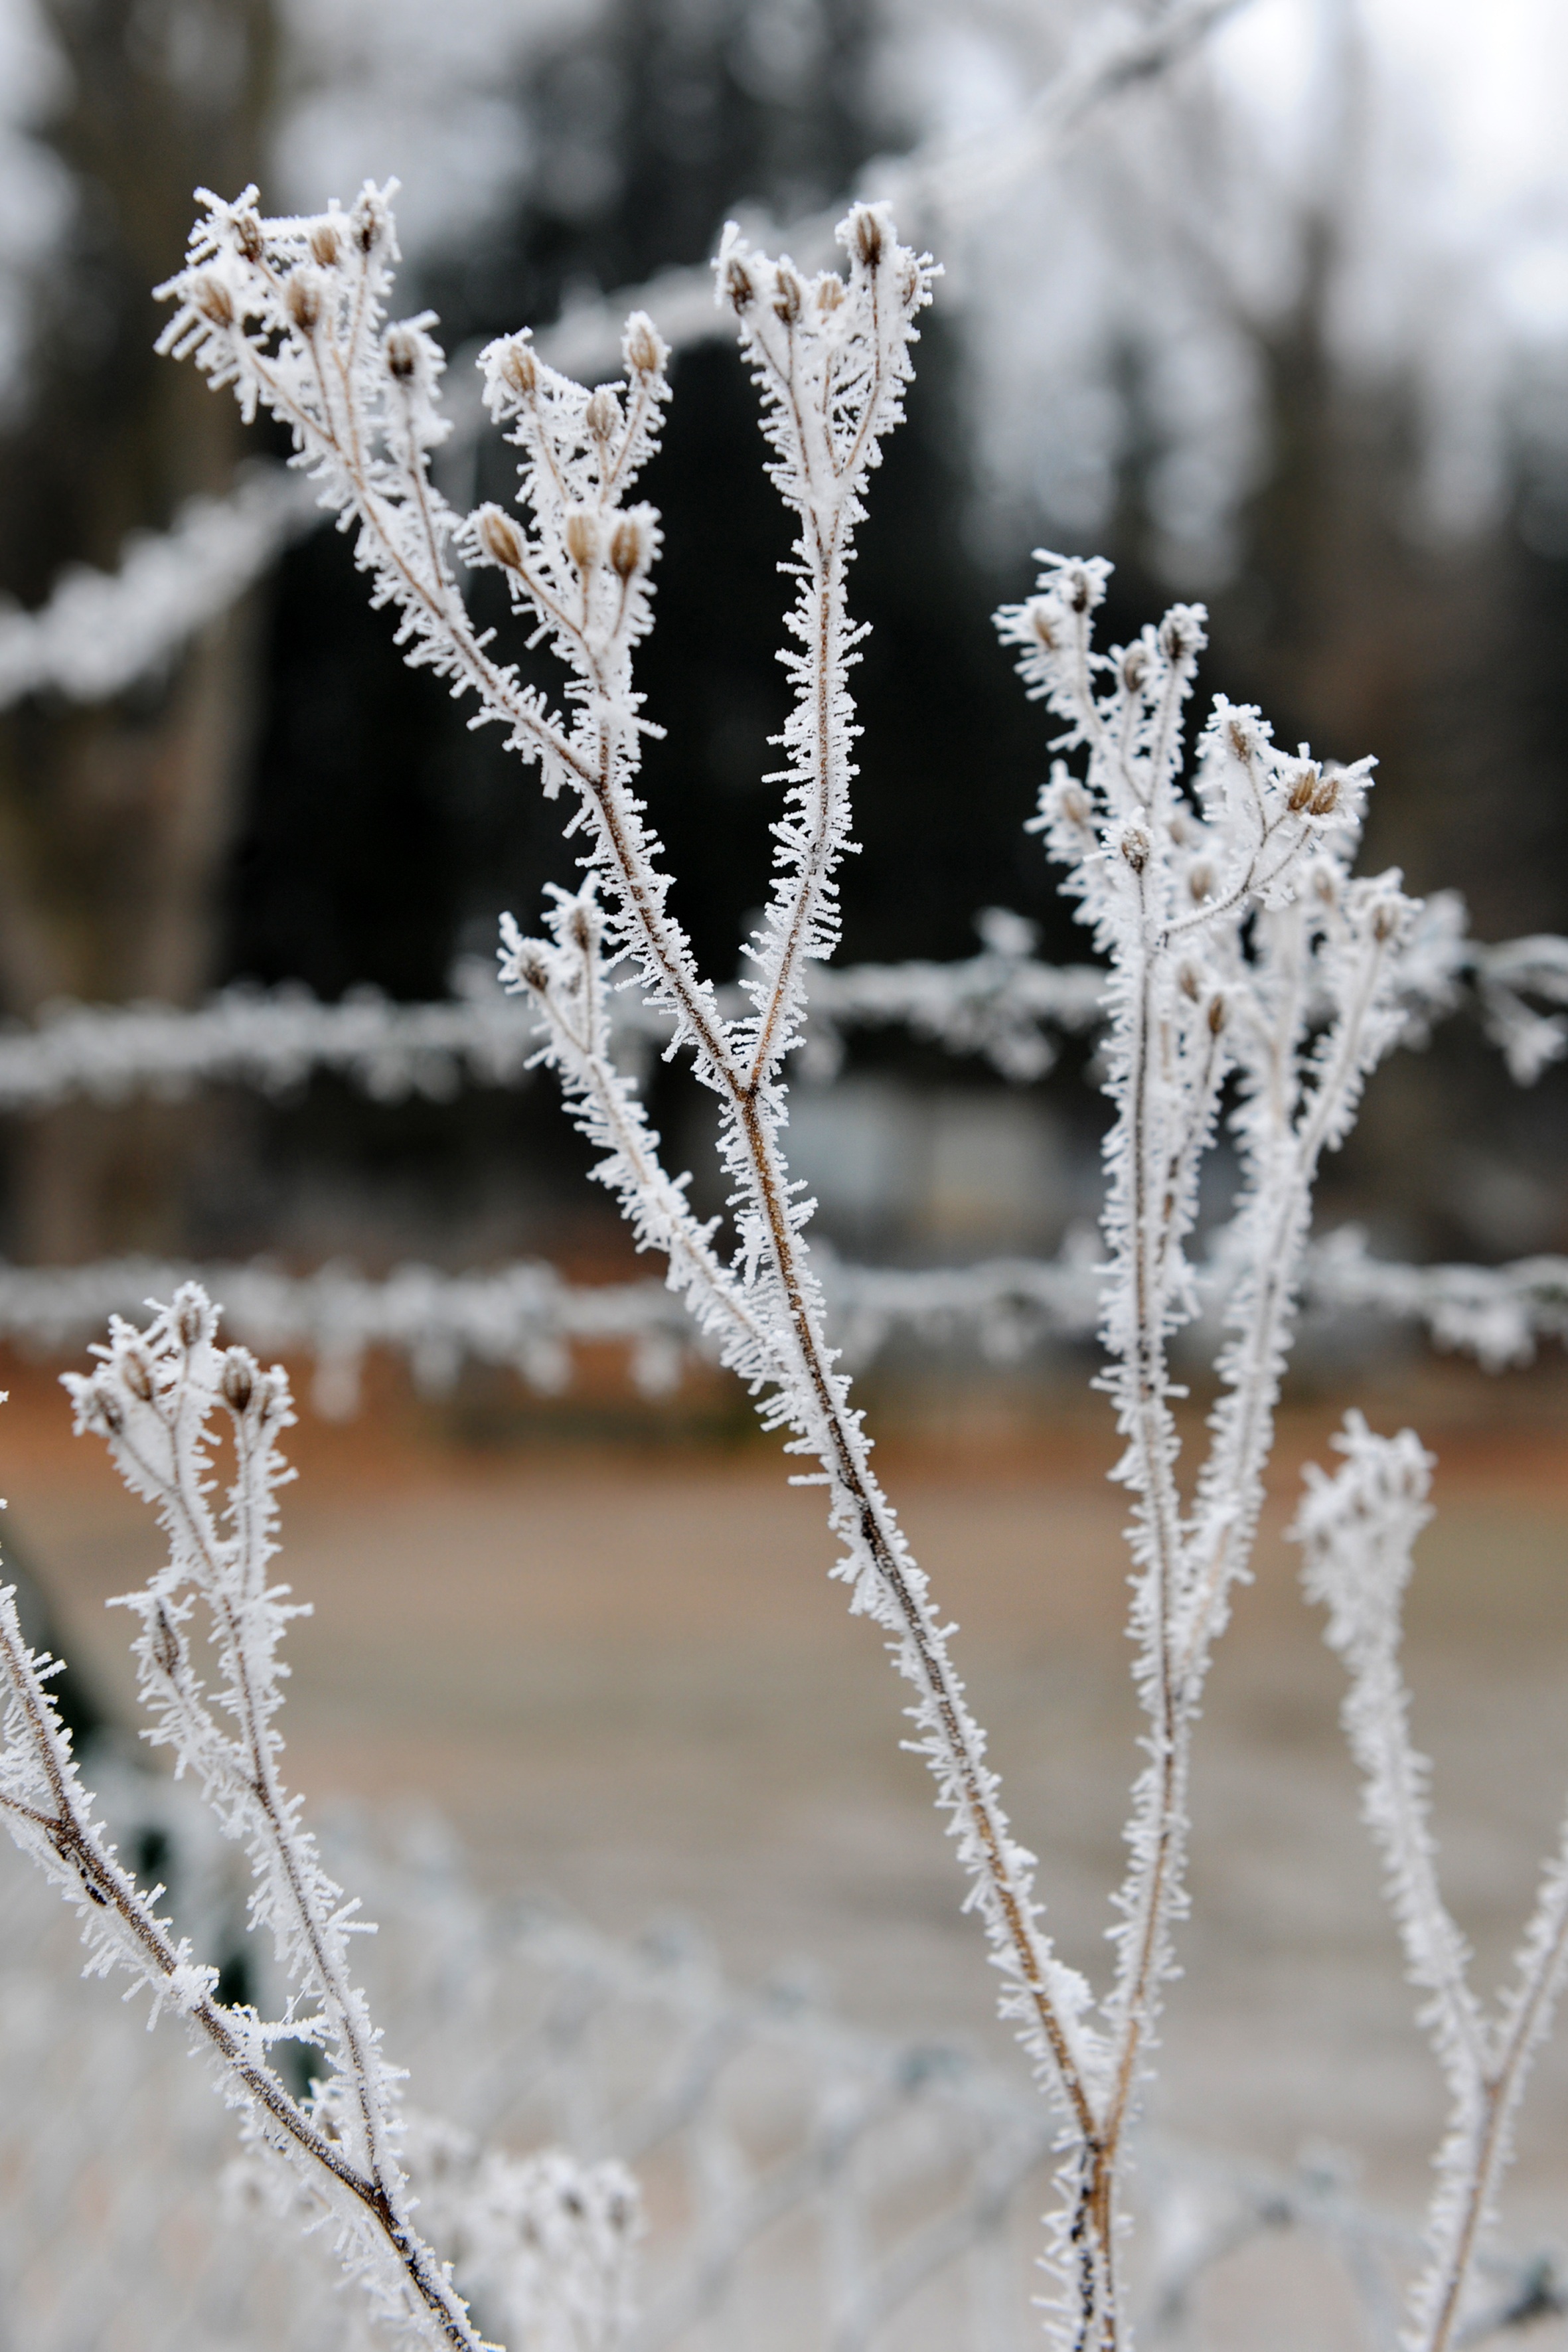
nature, branch, snow, cold, winter, dew, plant, leaf, flower, frost, ice, spring, weather, frozen, flora, season, twig, close up, icicle, wintry, winter magic, moisture, freezing, macro photography, plant stem